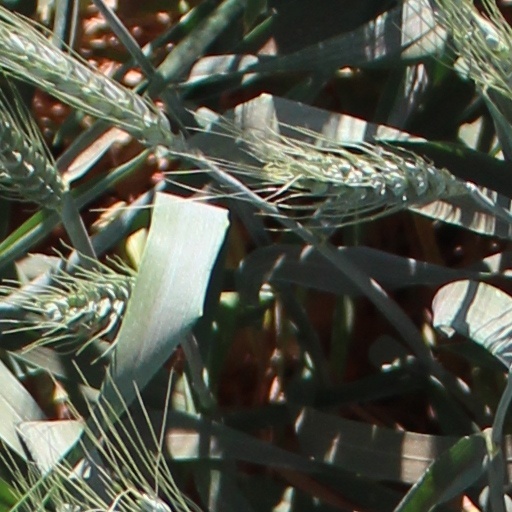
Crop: wheat